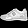
Label: Sneaker